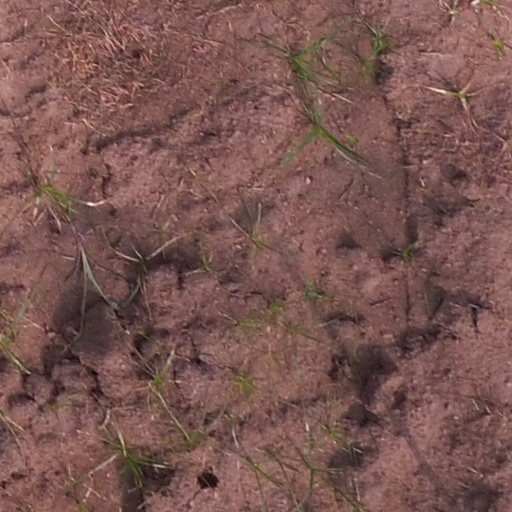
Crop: maize; corn